Scar

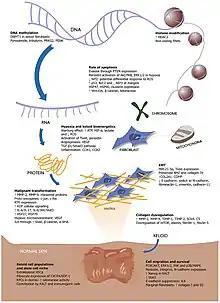
Key processes contributing to the quasi-neoplastic expression of keloid pathobiology.

A scar is the product of the body's repair mechanism after tissue injury. If a wound heals quickly within two weeks with new formation of skin, minimal collagen will be deposited and no scar will form. When the extracellular matrix senses elevated mechanical stress loading, tissue will scar, and scars can be limited by stress shielding wounds. Small full thickness wounds under 2mm reepithelize fast and heal scar free. Deep second-degree burns heal with scarring and hair loss. Sweat glands do not form in scar tissue, which impairs the regulation of body temperature. Elastic fibers are generally not detected in scar tissue younger than 3 months old. In scars, rete pegs are lost; through a lack of rete pegs, scars tend to shear easier than normal tissue.